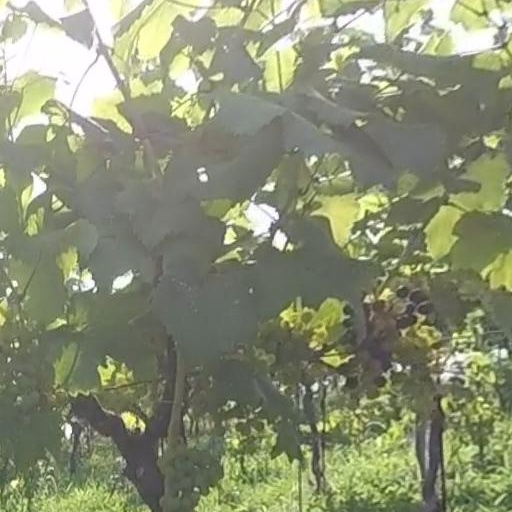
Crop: grape